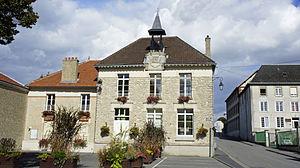
Vue de la Mairie de Thillois.
Thillois est une commune française située dans le département de la Marne, en région Grand Est.